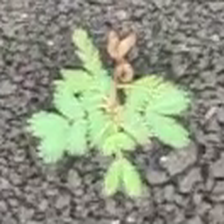
Weed species: Dwarf_cassia_(Chamaecrista pumila)